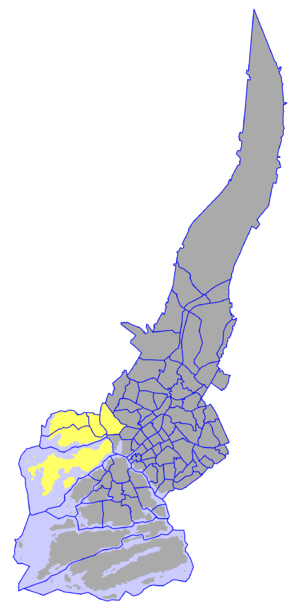
Pansio-Jyrkkälä est un district de Turku en Finlande.